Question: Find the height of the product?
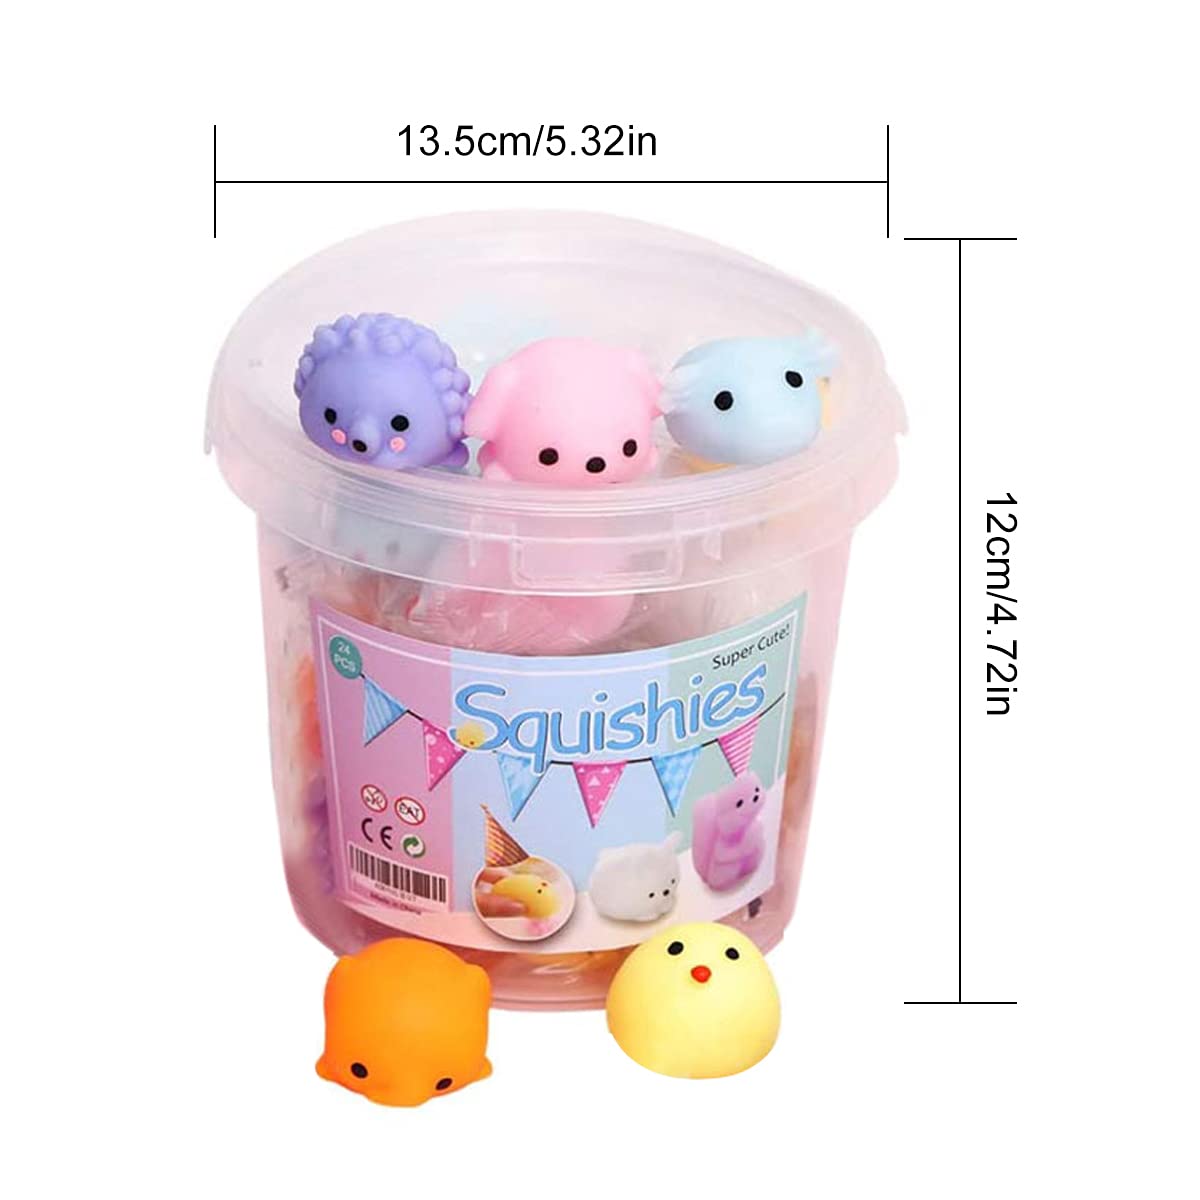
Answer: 12.0 centimetre